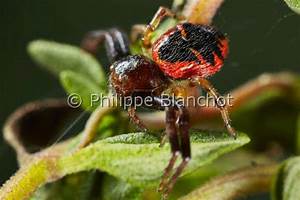
Label: spider